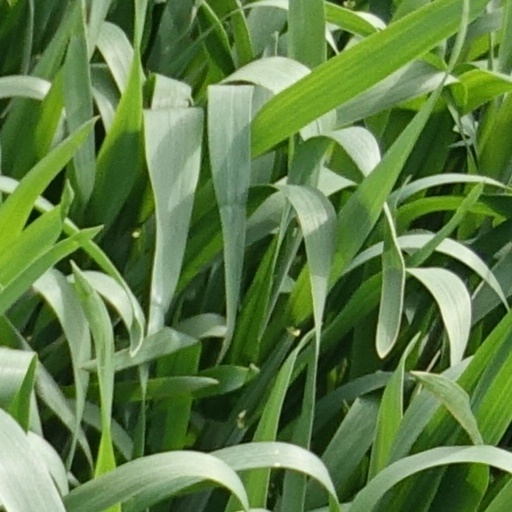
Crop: wheat